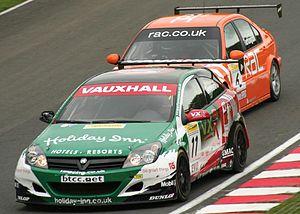
Fabrizio Giovanardi est un pilote automobile italien né le 14 décembre 1966 à Sassuolo.